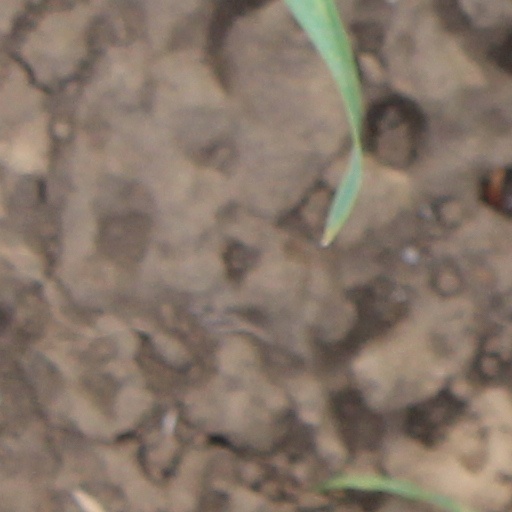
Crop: wheat